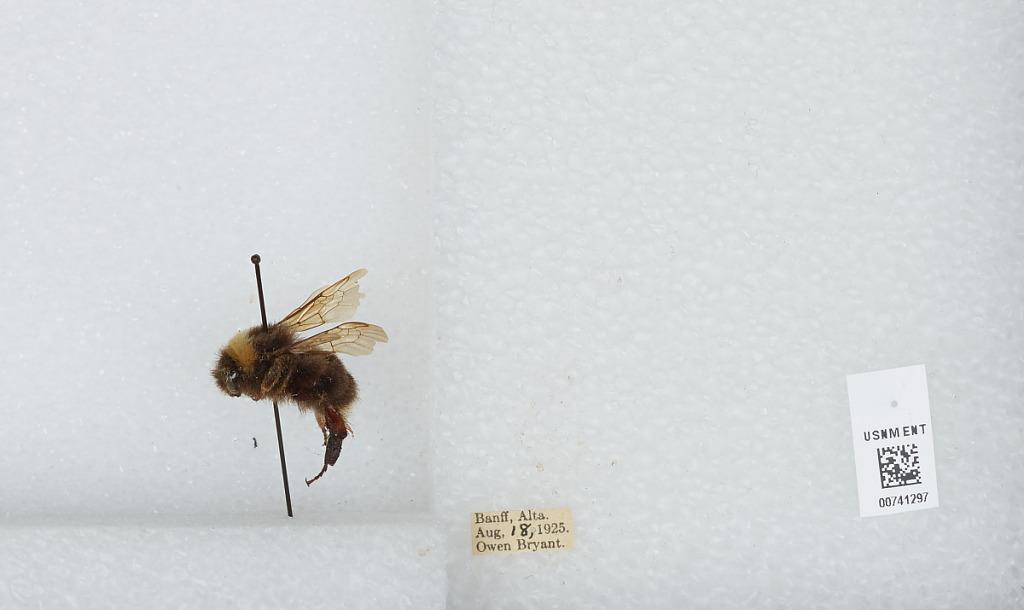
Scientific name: Bombus (Bombus) occidentalis Greene
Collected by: O. Bryant
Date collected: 1925-8-18
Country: Canada
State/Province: Alberta
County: Alberta's Rockies
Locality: Banff
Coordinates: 51.1667, -115.567